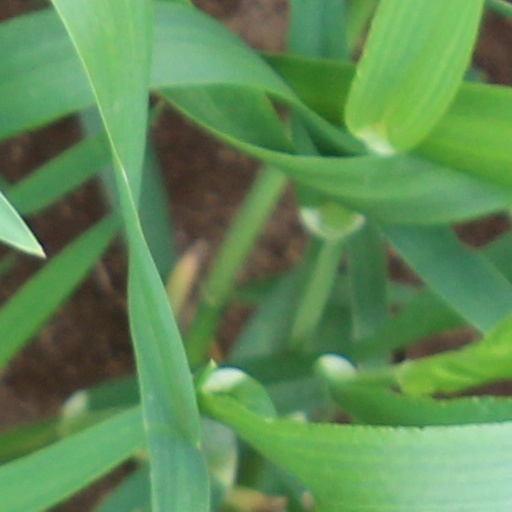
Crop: wheat